Ray Winstone

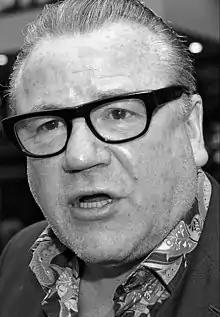
Winstone in 2014

Raymond Andrew Winstone (born 19 February 1957) is an English television, stage, and film actor with a career spanning five decades. Having worked with many prominent directors, including Martin Scorsese and Steven Spielberg, Winstone is known for his "hard man" roles, usually delivered in his distinctive London accent.